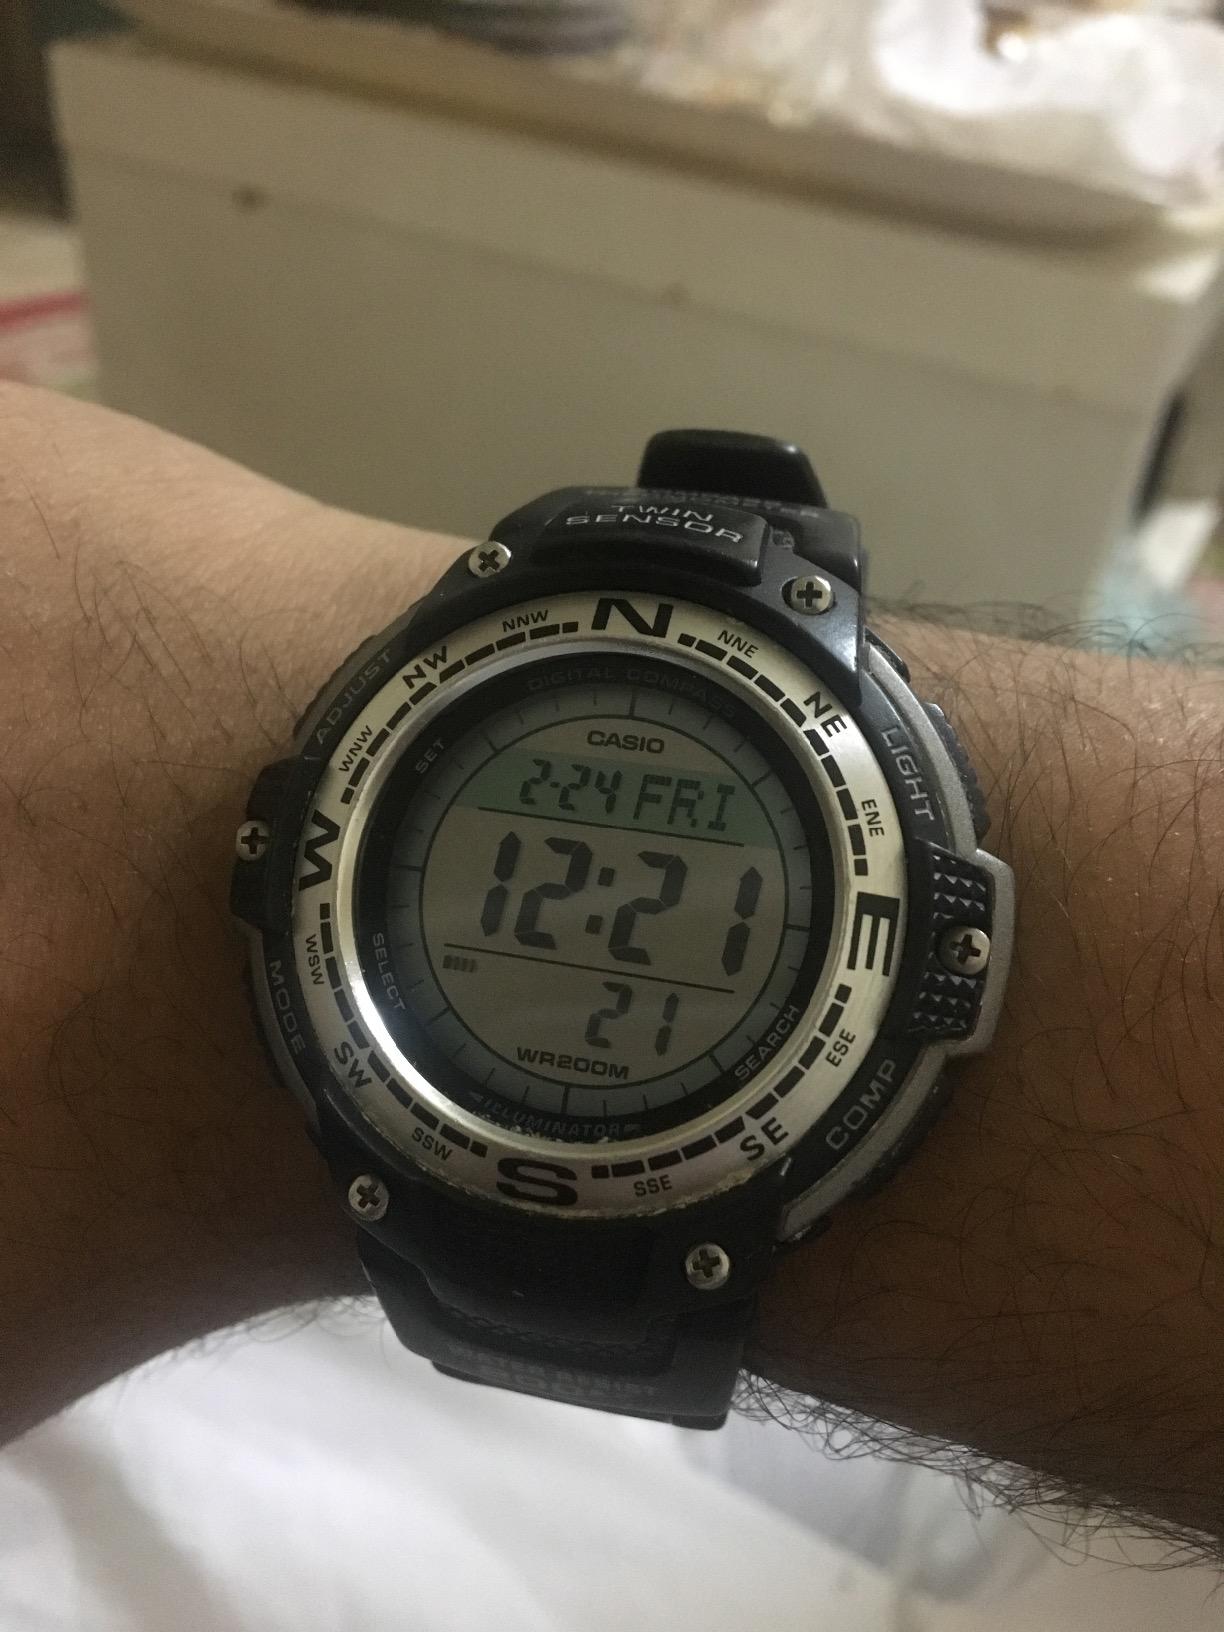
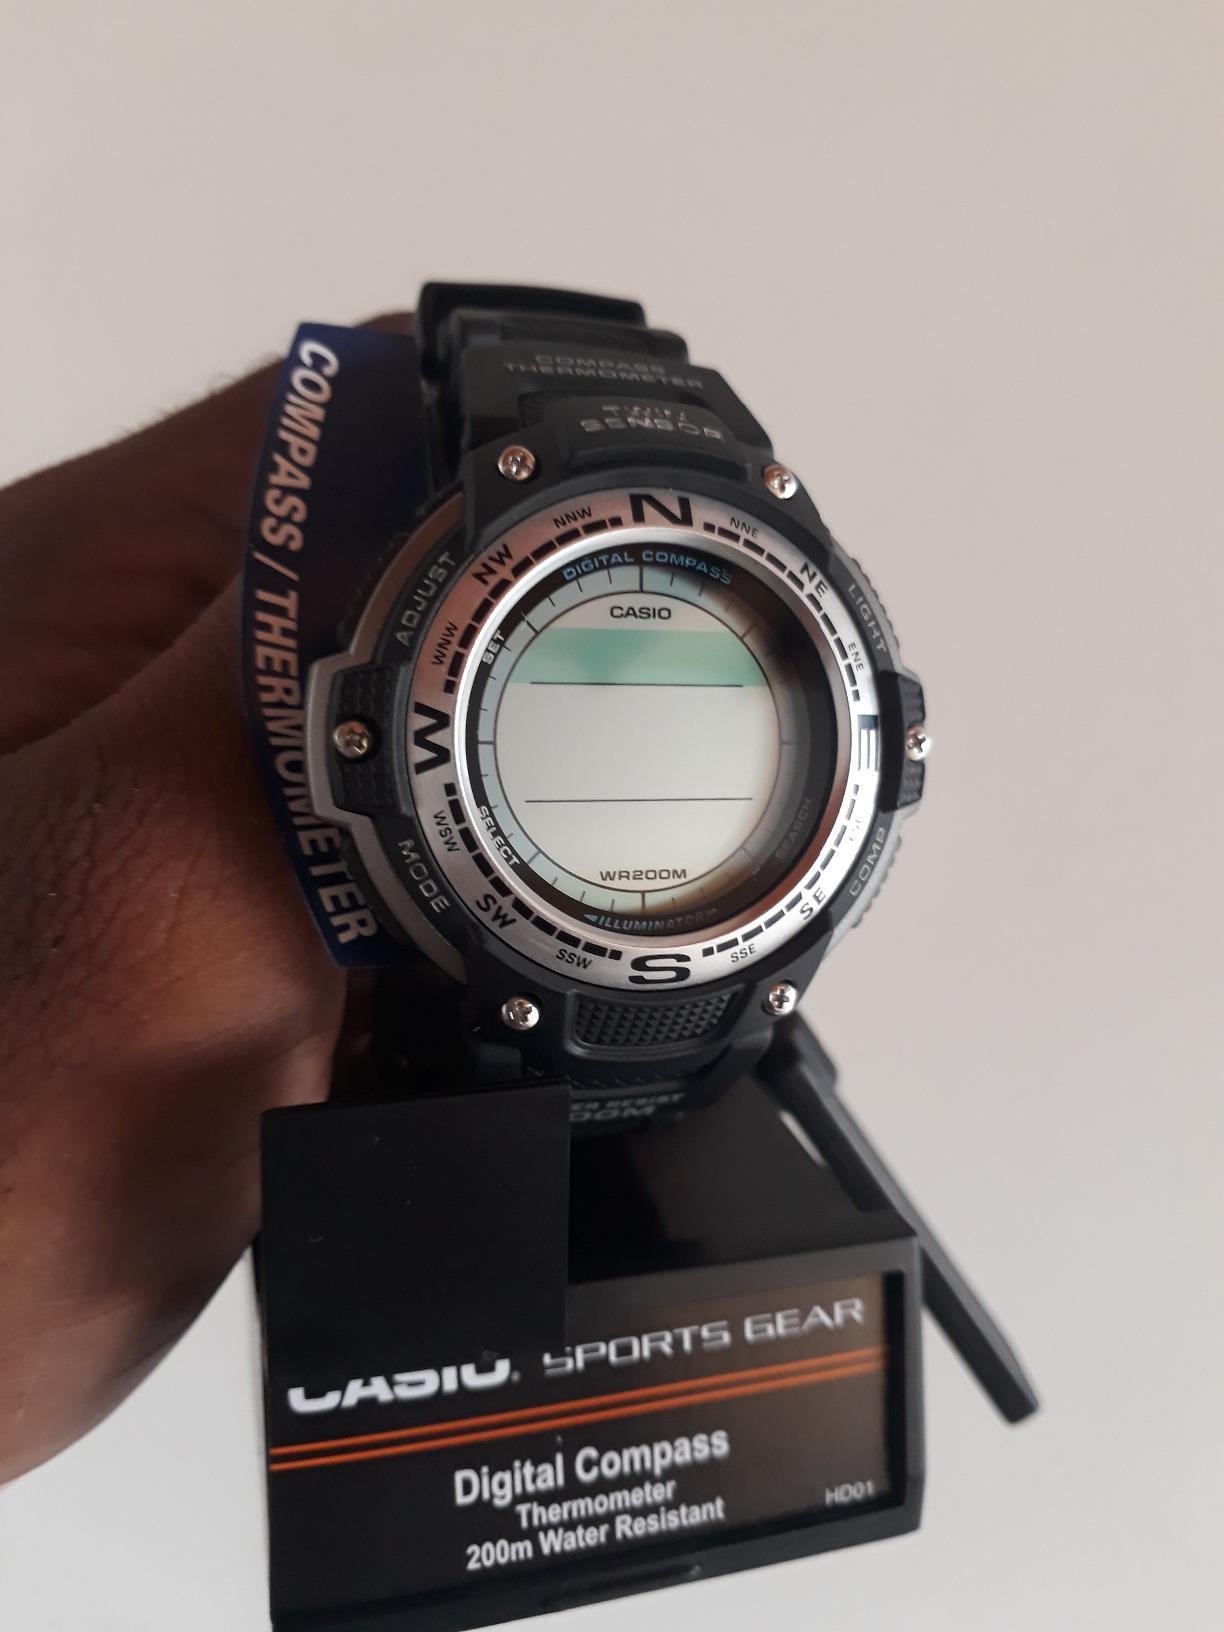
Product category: accessories_watch
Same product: yes